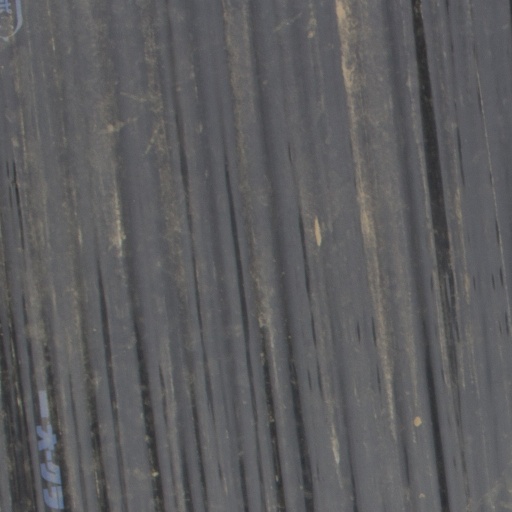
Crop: Jerusalem artichoke